Mike Shinoda

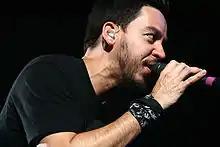
Shinoda performing live, 2008

In 2014, Shinoda worked with Delson to produce the band's sixth studio album, "The Hunting Party", which was released on June 17, 2014. The album is the first one to have featuring artists like Page Hamilton of Helmet, Rakim, Daron Malakian of System of a Down, and Tom Morello of Rage Against the Machine. The first single of the album, "Guilty All the Same", is the first non-remix song by the band to feature rap by a guest artist instead of Shinoda.